Jackie Hoffman

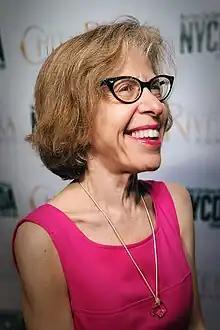
Hoffman in 2022

Jacqueline Laura Hoffman (born November 29, 1960) is an American actress, singer, and comedian known for her one-woman shows of Jewish-themed original songs and monologues. She is a veteran of Chicago's famed The Second City comedy improv group.